United Airlines Flight 232

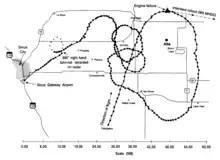
Radar plot of the plane's flight path, from the NTSB report

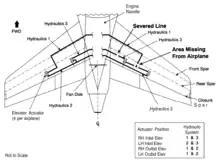
Damage to the rear of the plane, from the NTSB report

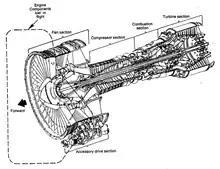
Diagram showing engine components lost in flight, from the NTSB report

Flight 232 departed from Stapleton International Airport in Denver at 14:09 Central Daylight Time, en route to O'Hare International Airport in Chicago with continuing service to Philadelphia.